Presidente Prudente

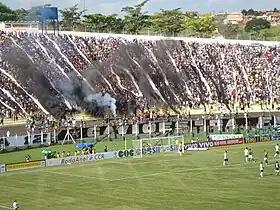
Match between Corinthians and Palmeiras at the Prudentão, during the 2009 Campeonato Paulista

Reflecting the cultural diversity of Presidente Prudente, the city is home to a variety of religious expressions. Although it developed within a predominantly Catholic social framework, numerous Protestant denominations are now present. The growth of evangelicals has been notable, reaching nearly 17.83% of the population.